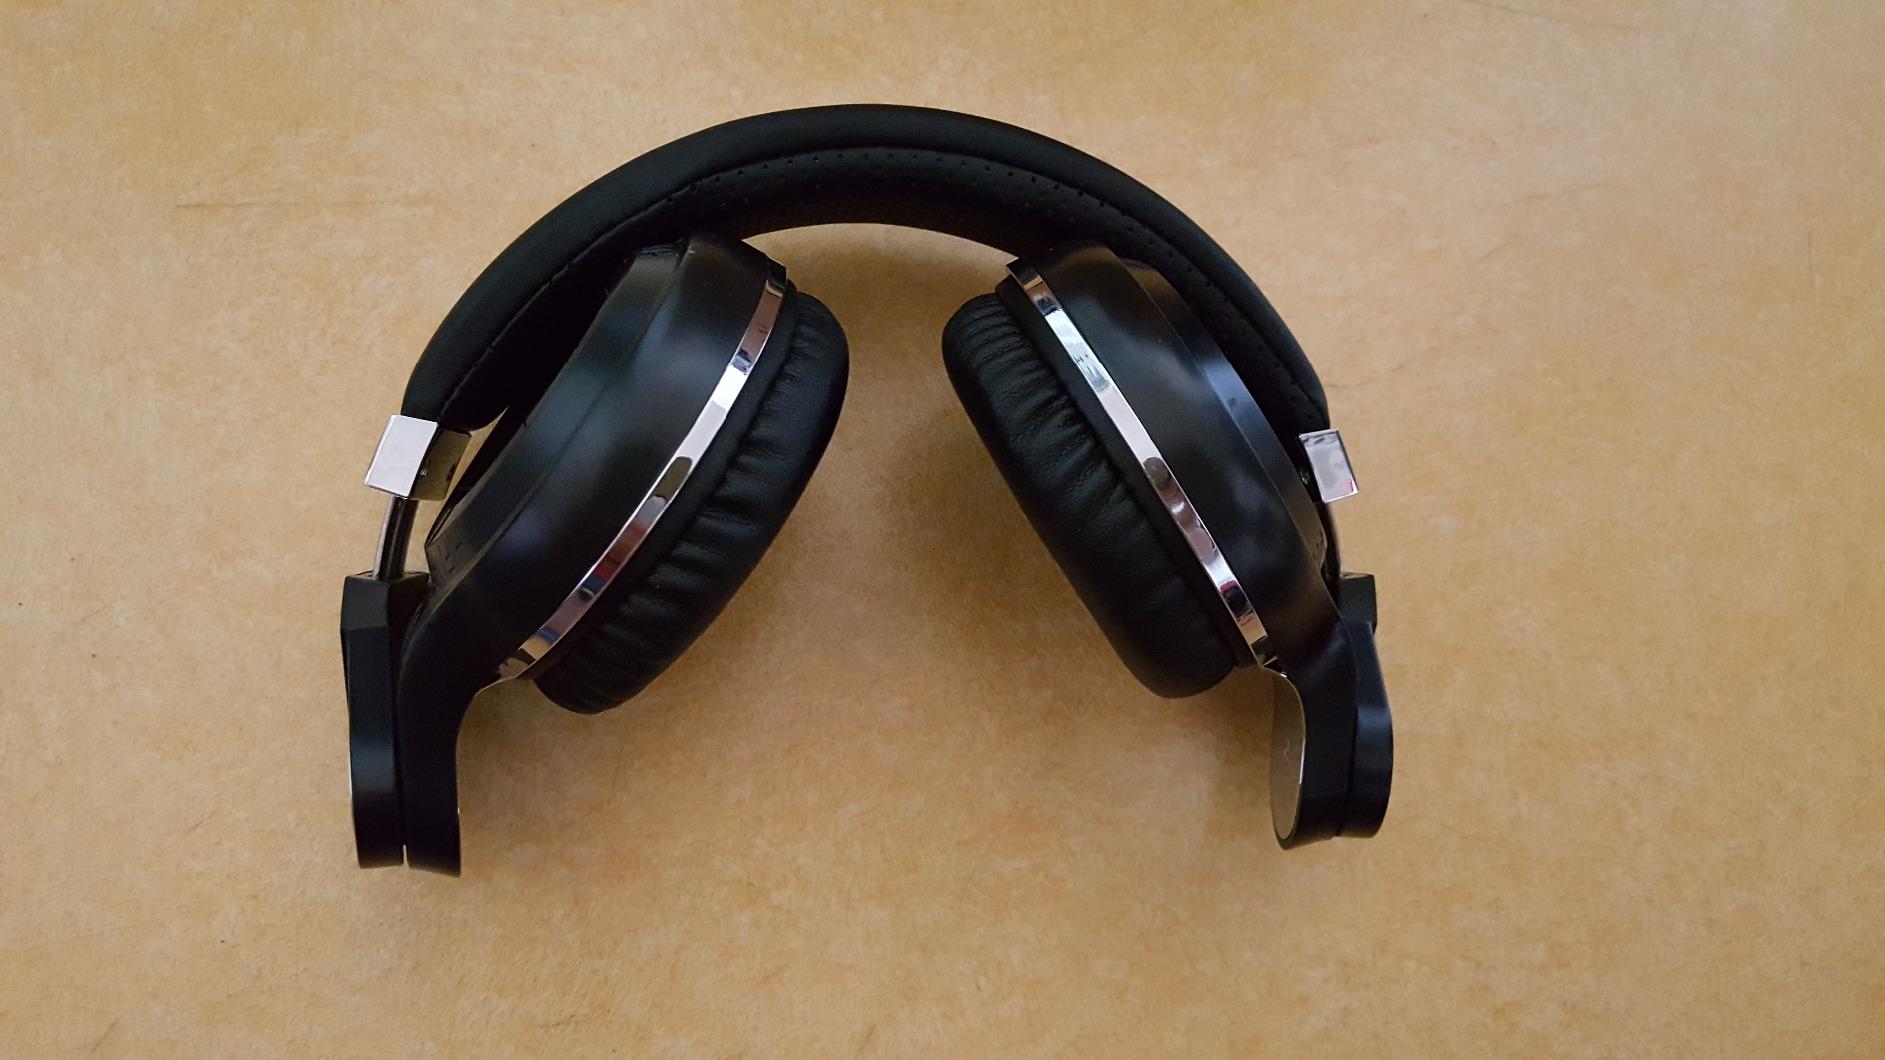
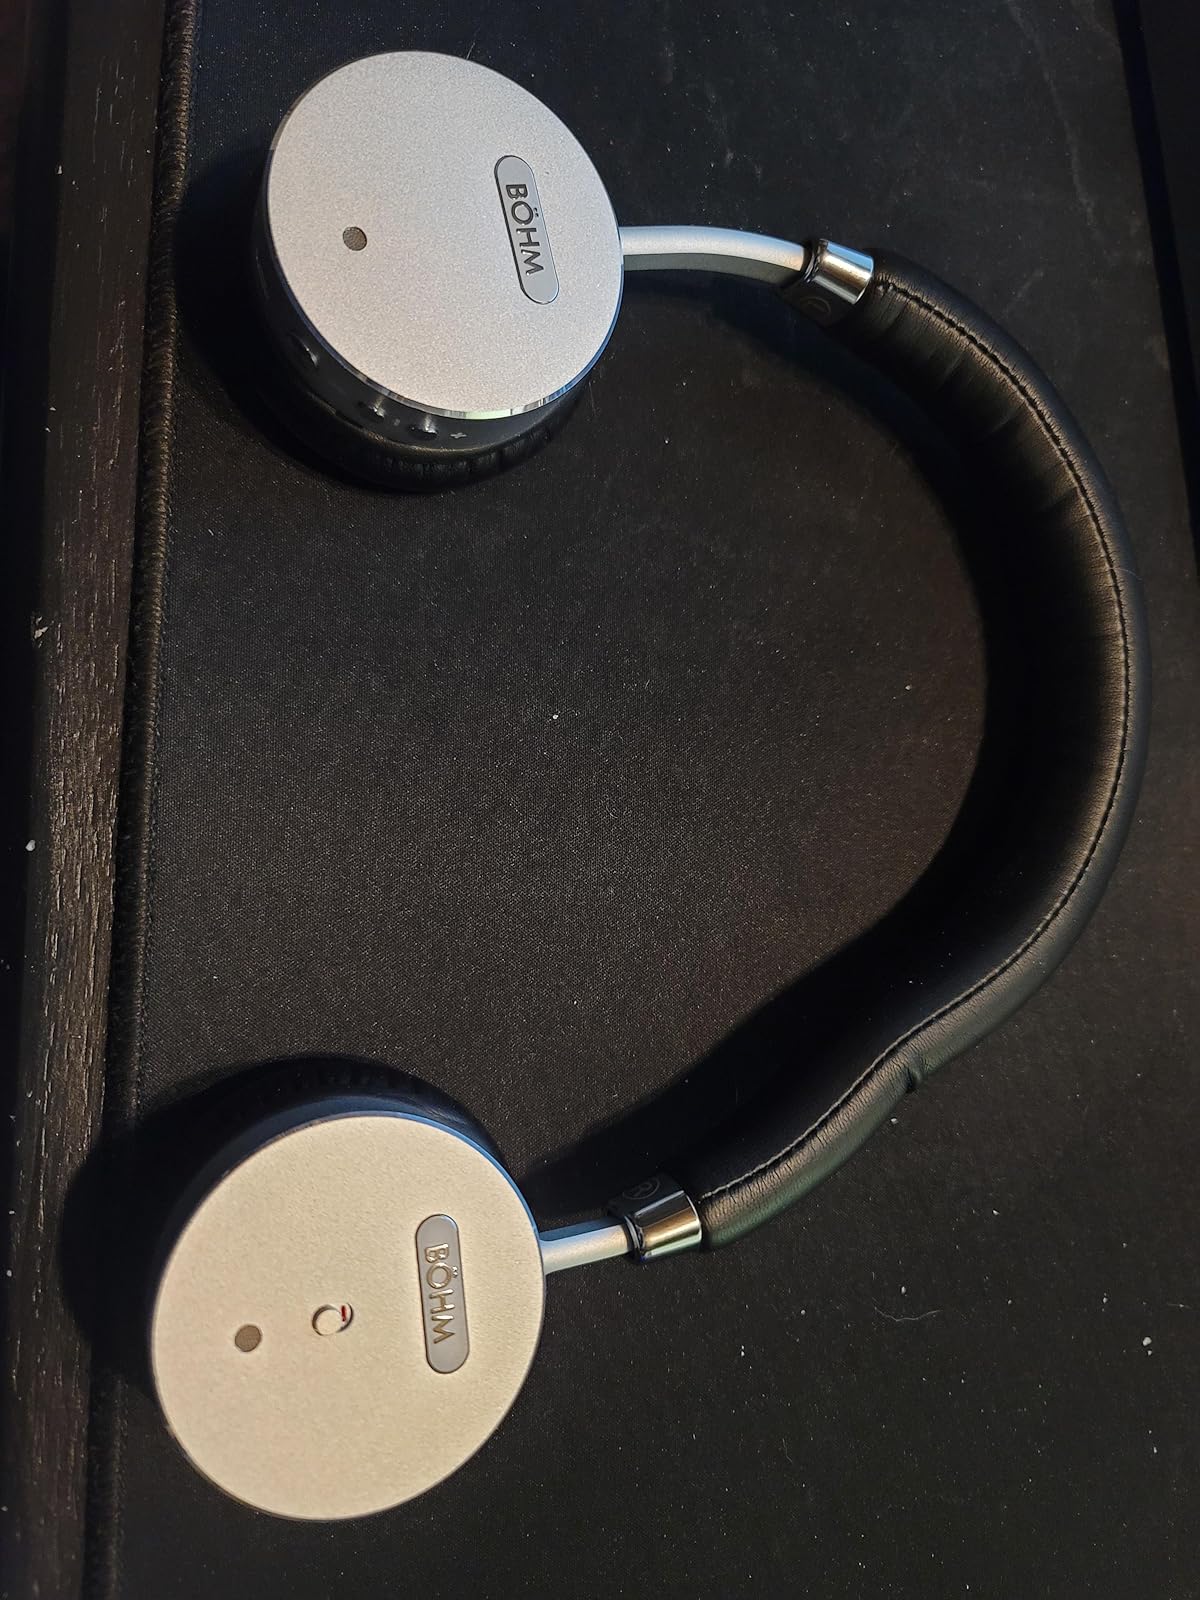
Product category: headphones
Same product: no